Slave Old Man

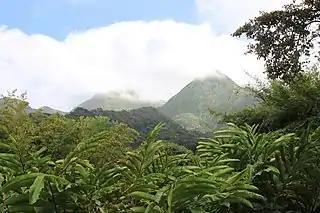
The Martinique Landscape

The plantation owner is also not named. He maintains order on the plantation and relentlessly pursues escapees. The master is baffled by the old slave man's change of character.